Bootle

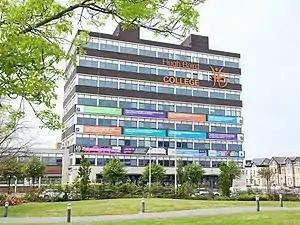
Hugh Baird College (2020)

The town has one further education college, Hugh Baird College, located on Balliol Road. The college delivers over 300 courses to more than 7,000 students with course levels from Entry Level to Level 3, A Levels, apprenticeships and university level courses and degrees.